Lighthouse of Cabo de São Vicente

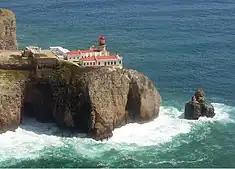
The cliffs off the Cape of St. Vincent showing the position of the lighthouse/convent

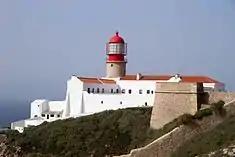
A profile view of the lighthouse and convent structure from the southwestern cliff

A rudimentary lighthouse existed on the cape since 1520, in a special tower constructed on the site of the convent. Between 1521 and 1557 a tower was ordered constructed by King D. John III to defend the coast from attacks from marauding soldiers. Yet, in 1587, the tower was destroyed by the English privateer Francis Drake, and only returned to operation in 1606, following its restoration by order of King Phillip II.